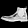
Label: Ankle boot